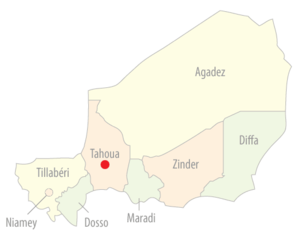
Tahoua
Tahouas beliggenhed i Niger
Tahoua er en by i det sydlige Niger, og hovedstad i et departement af samme navn. Byen har et indbyggertal på cirka 100.000.